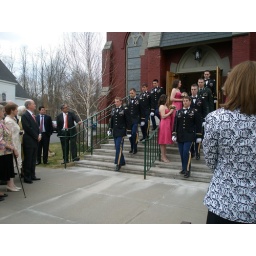
boys in blue